Station to Station

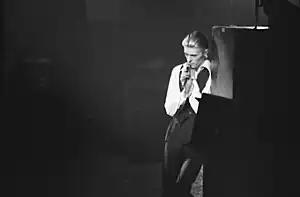
Bowie, in character as the Thin White Duke, on stage during the Isolar Tour in Toronto.

With the soundtrack album abandoned, Bowie decided he was ready to free himself of Los Angeles' drug culture and move back to Europe. In January 1976, he began rehearsals for the Isolar Tour to promote "Station to Station", which began on 2 February 1976 and ended on 18 May. Iggy Pop, who, like Bowie, was ready to quit his drug addiction, accompanied him on the tour. Due to disagreements with Bowie's management, Stacy Heydon replaced Slick on lead guitar. Kraftwerk's "Radioactivity" was used as an overture to the shows, accompanying footage from Luis Buñuel's and Salvador Dalí's surrealist film "Un Chien Andalou" (1929). The staging featured Bowie, dressed in the Duke's habitual black waistcoat and trousers, a pack of Gitanes placed ostentatiously in his pocket, moving stiffly among "curtains of white light", an effect that spawned the nickname 'the White Light Tour'. In 1989, Bowie reflected, "I wanted to go back to a kind of Expressionist German-film look ... and the lighting of, say, Fritz Lang or Pabst. A black-and-white movies look, but with an intensity that was sort of aggressive. I think for me, personally, theatrically, that was the most successful tour I've ever done." The Isolar Tour was the source of one of the artist's best-known bootlegs, culled from an FM radio broadcast of his 23 March 1976 concert at Nassau Coliseum. A live album, "Live Nassau Coliseum '76", was officially released years later.